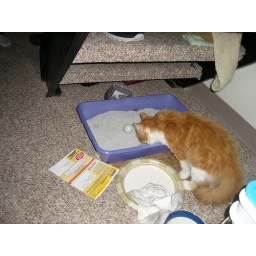
tiger playing with a ping pong ball in the litter